First Balkan War (1912) order of battle: Bulgarian Army

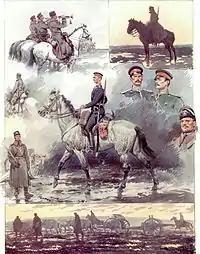
Types of Bulgarian cavalry during the Balkan Wars

Third Army was commanded by lieutenant-general Radko Dimitriev.